Petro Gebey

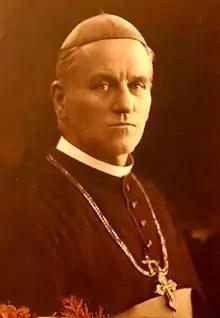
Bishop Petro Gebey

Petro Gebey (20 July 1864 – 26 April 1931) was a Ruthenian Greek Catholic hierarch. He was bishop of the Ruthenian Catholic Eparchy of Mukacheve from 1924 to 1931.